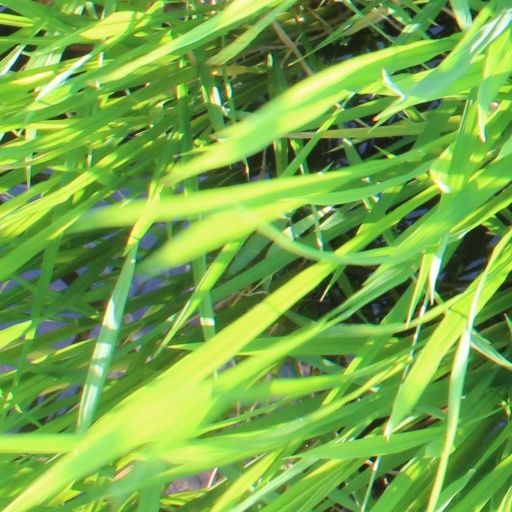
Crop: rice